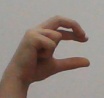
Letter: thal